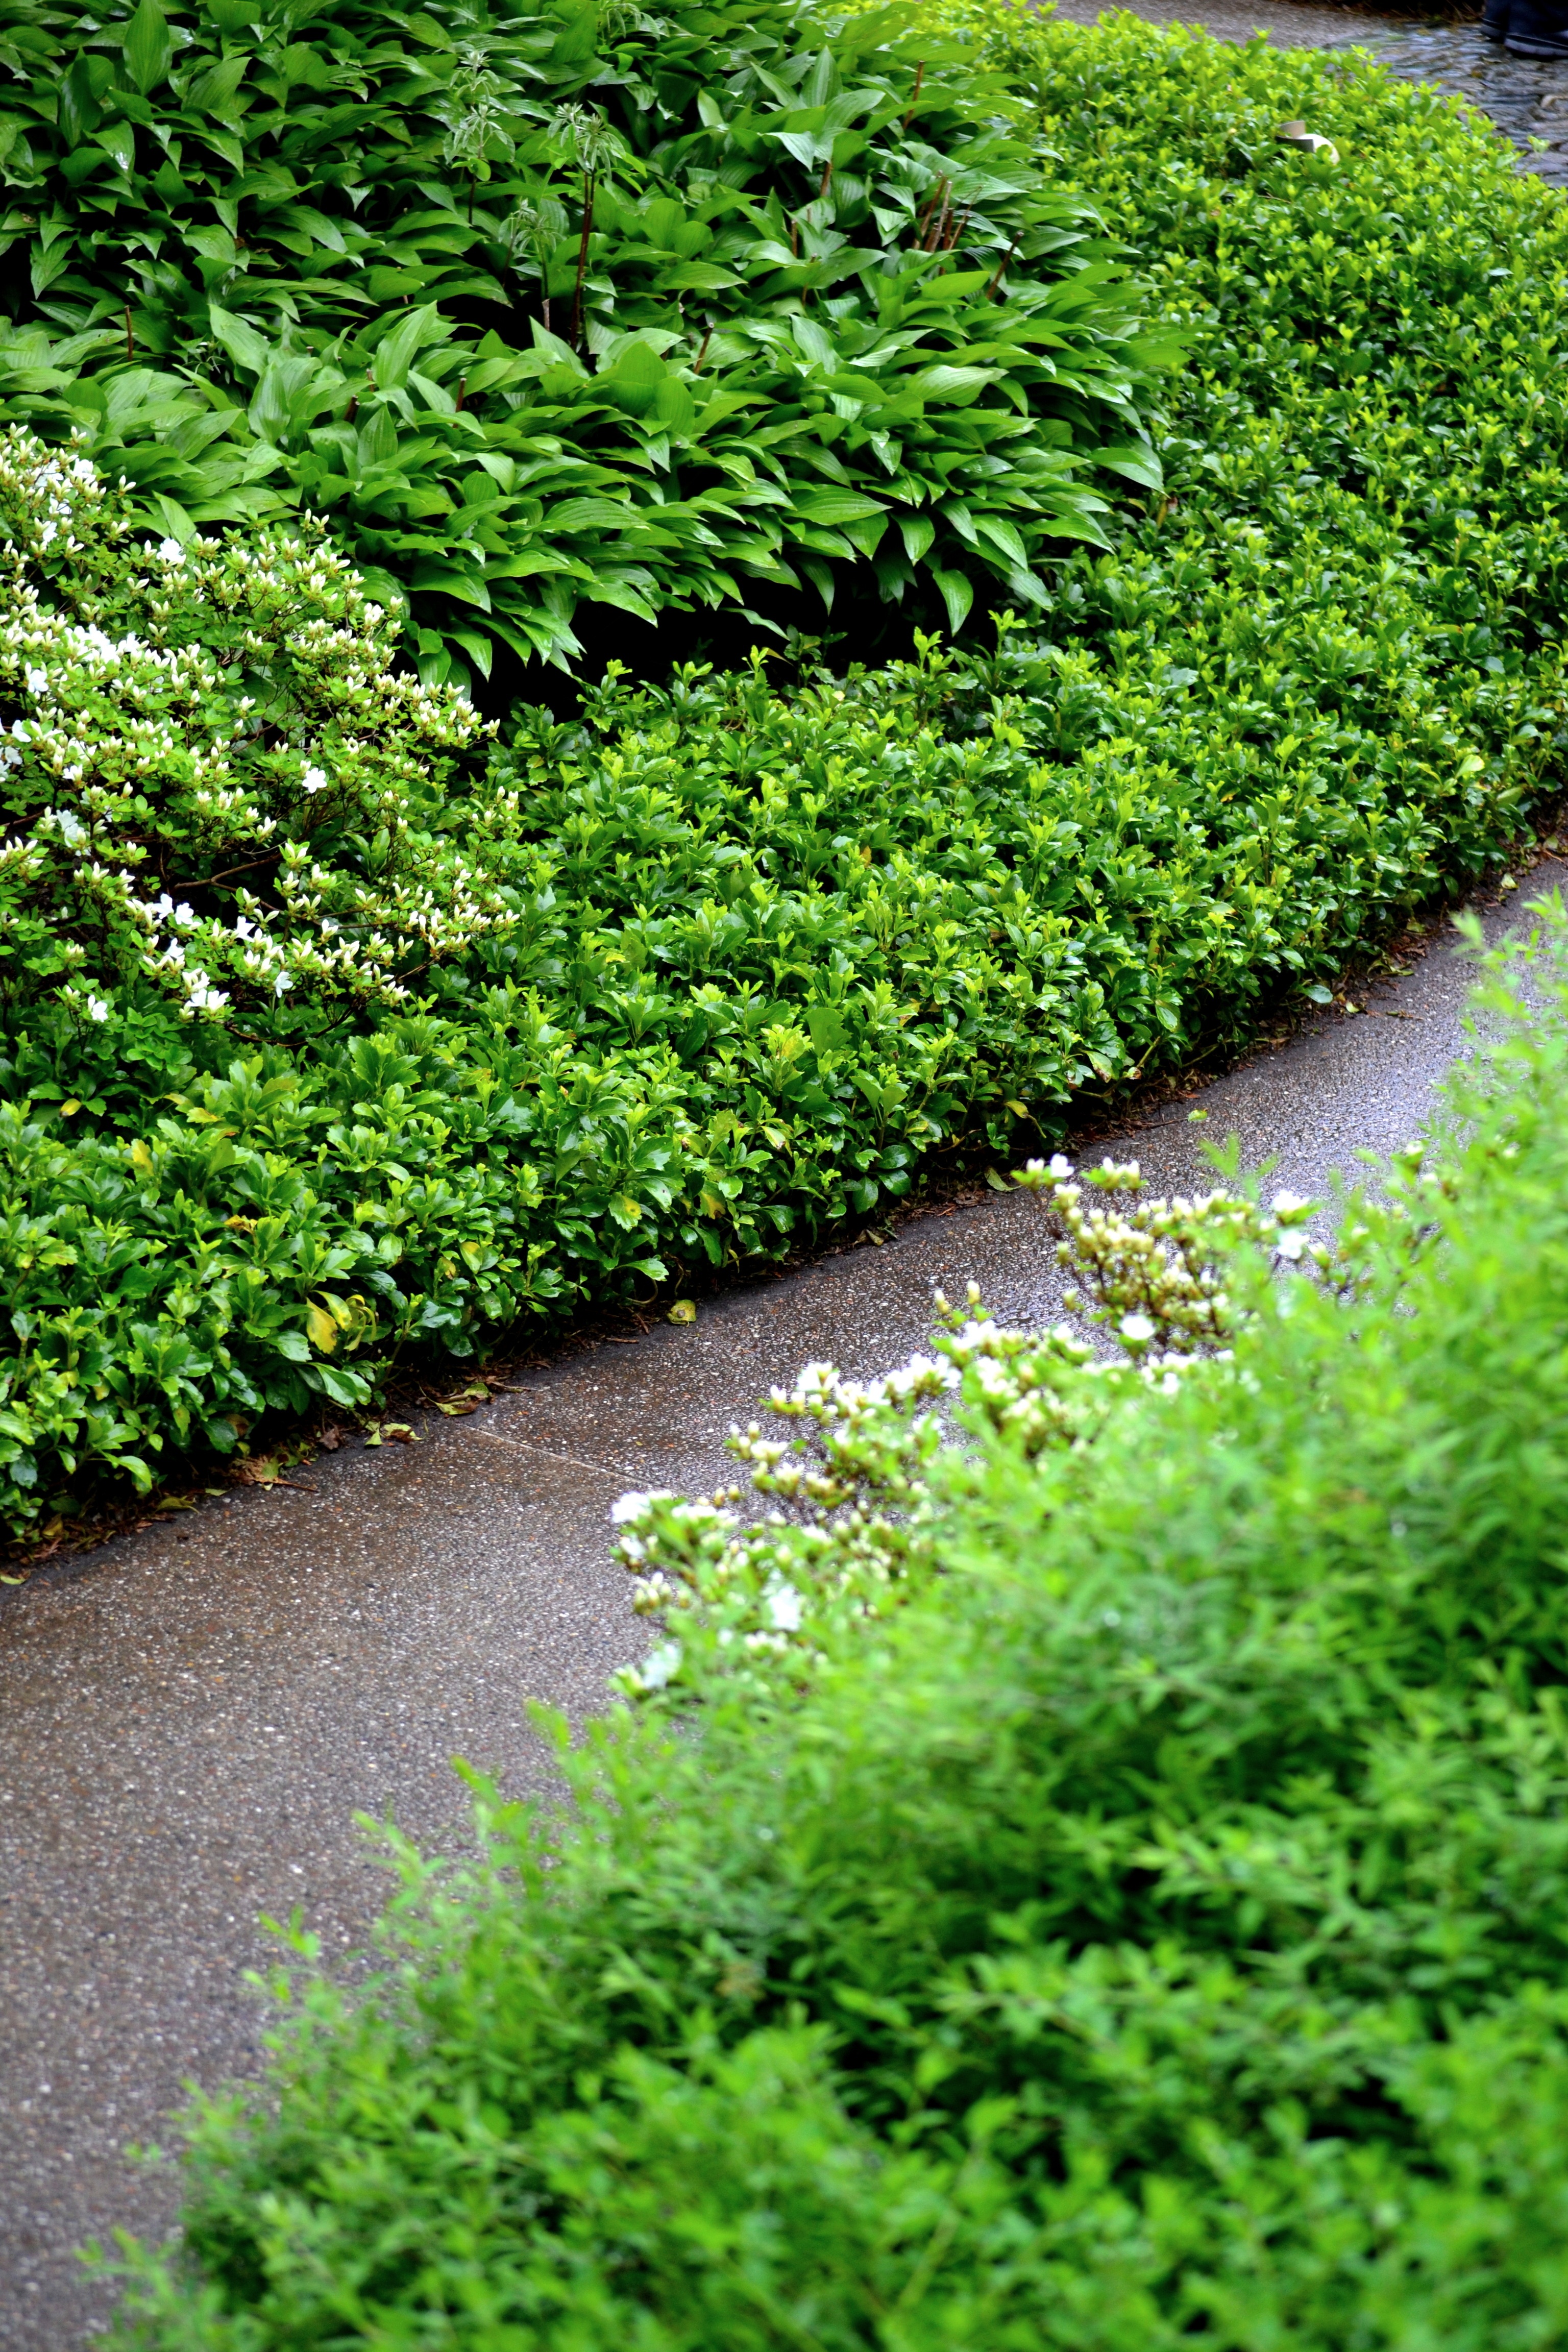
tree, grass, plant, lawn, leaf, flower, moss, green, evergreen, soil, botany, garden, shrub, groundcover, away, hedge, flooring, woody plant, land plant, landscape architect